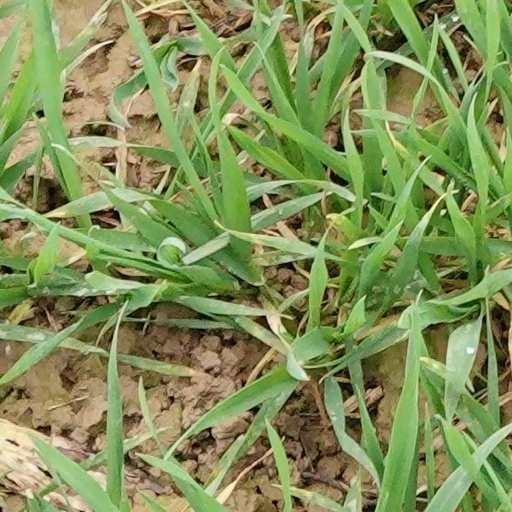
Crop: wheat